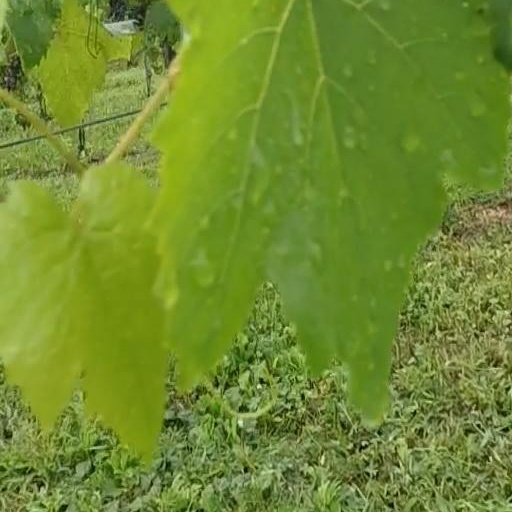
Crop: grape